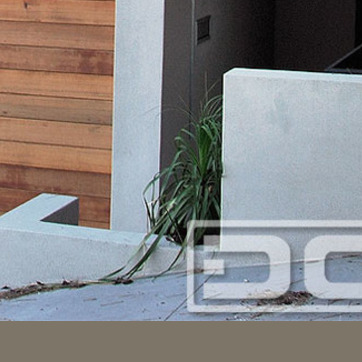
Material: foliage